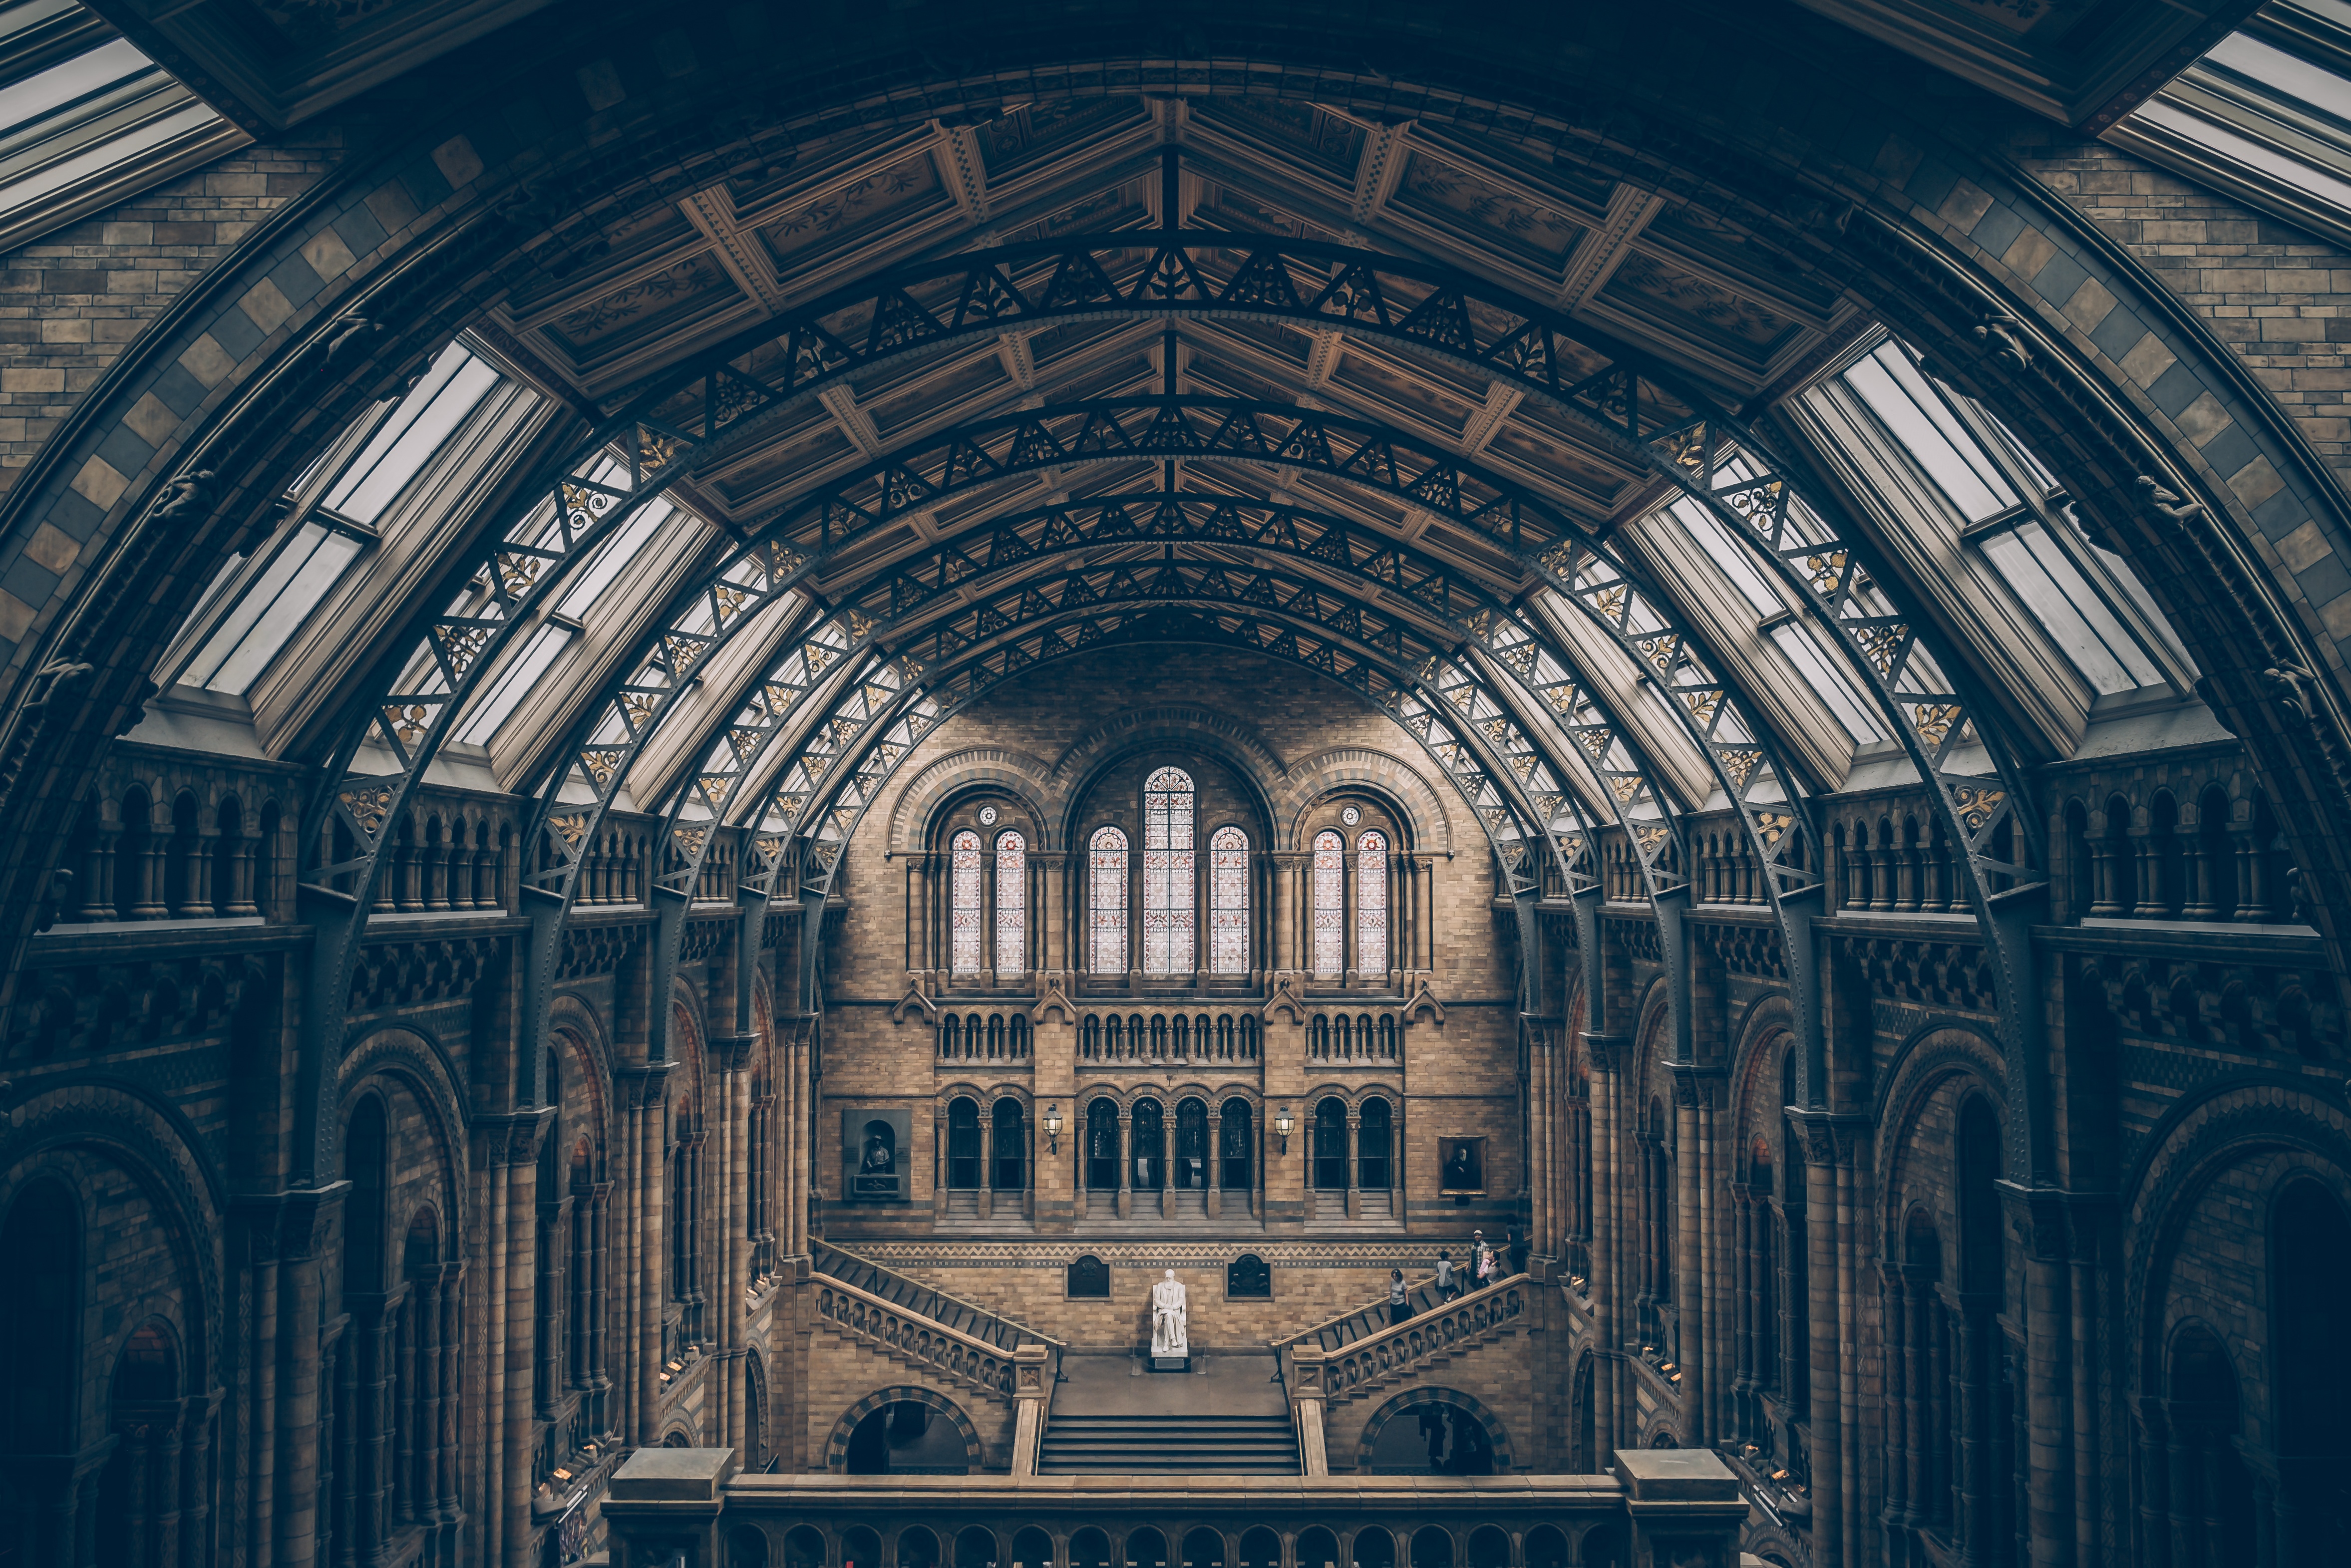
architecture, building, statue, arch, church, cathedral, place of worship, england, london, symmetry, gothic architecture